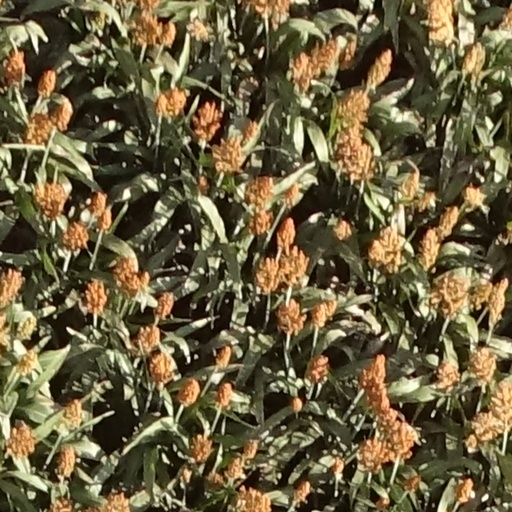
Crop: sorghum